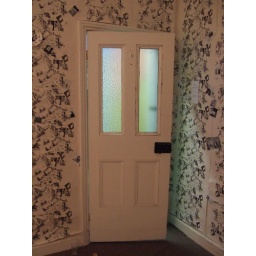
door in the wall